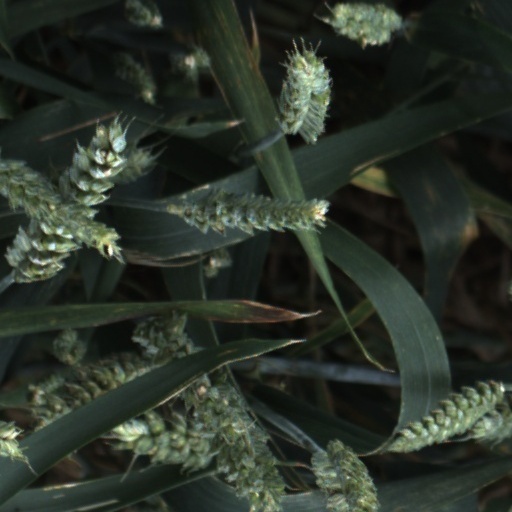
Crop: wheat